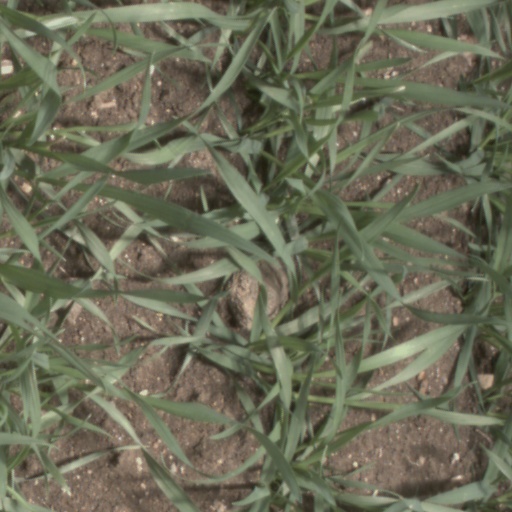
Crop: wheat